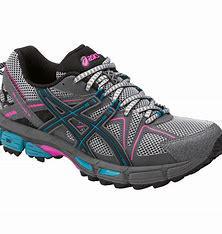
Brand: Asics
Model: Gel Kahana 8